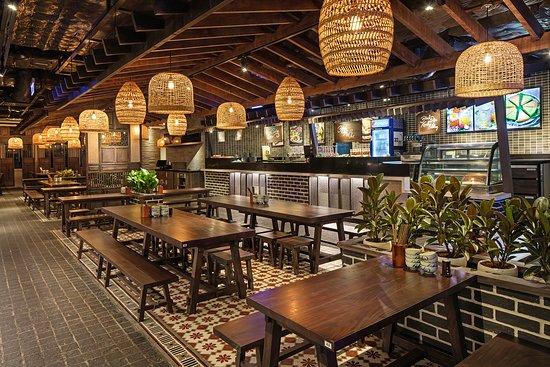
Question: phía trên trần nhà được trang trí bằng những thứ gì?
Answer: phía trên trần nhà được trang trí bằng những chiếc đèn lồng